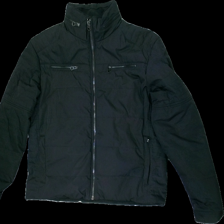
View: front
Type: Jacket
Category: Ladies
Brand: Not in the list
Brand text on label: DNMZ
Colors: Black
Material: 85% polyester, 15% acrylic
Cut: Regular
Size: L
Season: All
Price range: 50-100
Recommended usage: Reuse